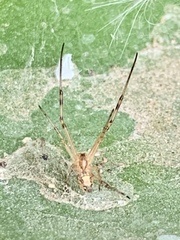
Species: Lactrodectus_hesperus